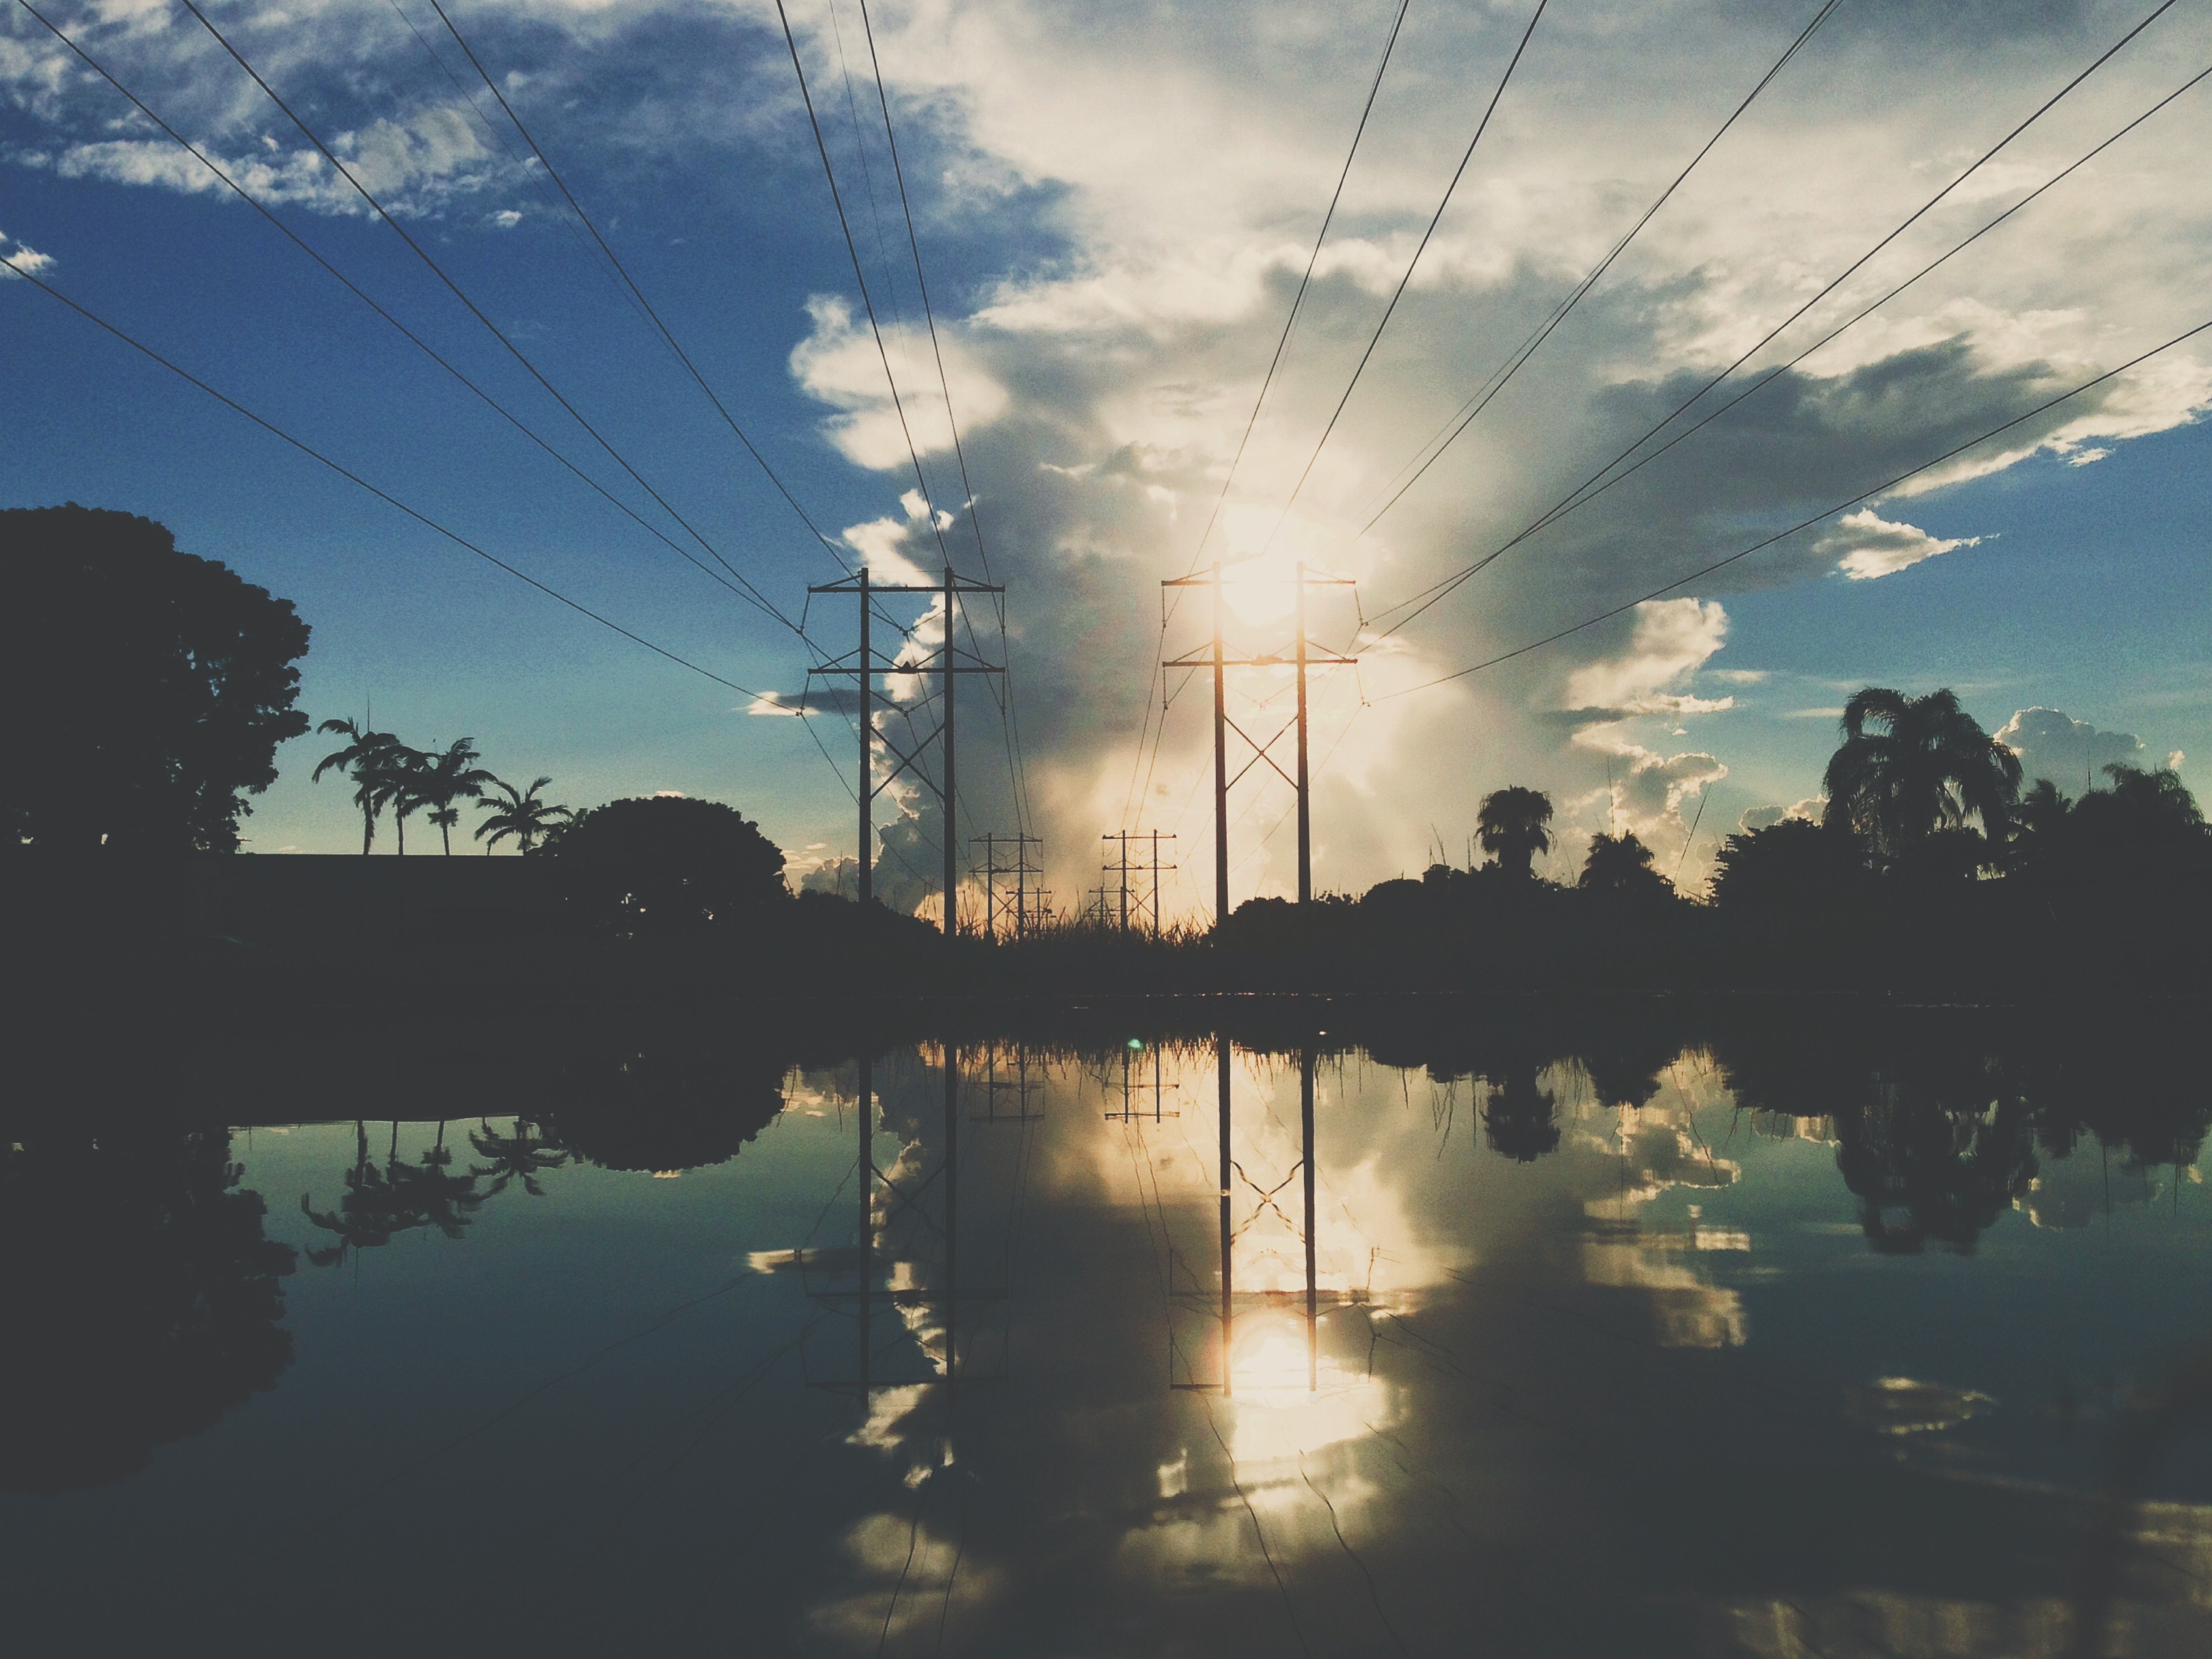
landscape, water, nature, horizon, silhouette, cloud, sky, sunshine, sunrise, sunset, sunlight, morning, dawn, atmosphere, dusk, evening, reflection, blue, clouds, power lines, atmospheric phenomenon